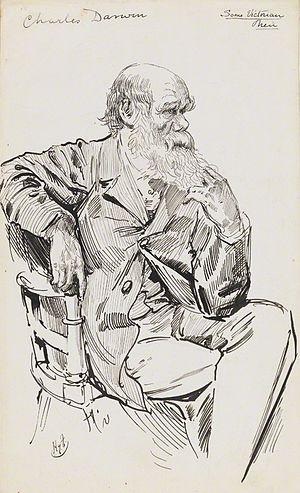
Beaucoup de portraits de Charles Darwin sont connus. Les premiers sont dessinés ou peints, tandis que les portraits ultérieurs sont plutôt des photographies monochromes. Après la publication de l'Origine des espèces en 1859 et la diffusion de la controverse qui s'en est suivie, Darwin a également été l'objet de nombreuses caricatures.